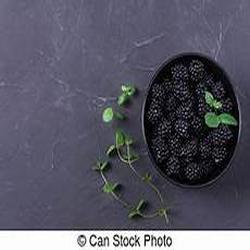
Label: Blackberry